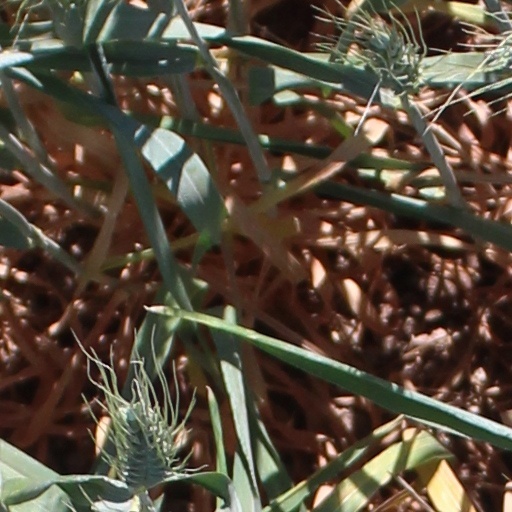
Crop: wheat